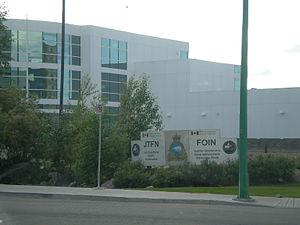
Le Commandement des opérations interarmées du Canada ou COIC est le commandement des Forces armées canadiennes chargé de toutes les opérations militaires domestiques ou outremers du Canada, à l'exception de celles menées par le Commandement des Forces d'opérations spéciales du Canada et le NORAD. En fait, le COIC et le COMFOSCAN forment les deux commandements opérationnels des FAC tandis que l'Armée canadienne, l'Aviation royale canadienne et la Marine royale canadienne forment les trois commandements environnementaux. Ces trois derniers sont responsables de générer les forces qui sont, par la suite, utilisées par le COIC lors des opérations. Le COIC a été créé, en 2012, par la fusion du Commandement Canada, du Commandement de la Force expéditionnaire du Canada et du Commandement du soutien opérationnel du Canada. D'ailleurs, ces trois anciens commandements forment la base de la structure du COIC puisqu'il est composé de trois composantes principales : les opérations continentales, les opérations expéditionnaires et le soutien opérationnel.
La Force opérationnelle interarmées du nord ou FOIN est une force opérationnelle des Forces canadiennes responsable des opérations et de l'administration pour le Nord canadien soit les Territoires du Nord-Ouest, le Yukon et le Nunavut ainsi que pour les eaux canadiennes de l'océan Arctique et de la baie d'Hudson. Le quartier général de la FOIN est situé à Yellowknife dans les Territoires du Nord-Ouest. La FOIN est sous le Commandement Canada.
Le Commandement Canada ou COMCAN était l'un des sept commandements des Forces canadiennes de 2006 à 2012. Il fait maintenant partie du Commandement des opérations interarmées du Canada. Son rôle est de coordonner toutes les opérations nationales et continentales, c'est-à-dire toutes les opérations se déroulant au Canada et en Amérique du Nord. Ces opérations incluent des patrouilles de sécurité et de souveraineté, des réponses en cas de catastrophe naturelle, la recherche et sauvetage et le soutien aux autorités civiles pour le maintien de l'ordre et lors d'événements publics majeurs. Le COMCAN a la responsabilité de maintenir des effectifs et des ressources au sein des trois éléments des Forces canadiennes, l'Armée, l'Aviation et la Marine, en constante alerte et d'élaborer des plans de contingence afin de pouvoir agir rapidement en cas de besoin. Les six forces opérationnelles interarmées régionales et les trois régions de recherche et sauvetage du COMCAN couvrent l'ensemble du territoire canadien incluant le Nord canadien qui devient de plus en plus la priorité des Forces canadiennes.